Iglesia conventual del Carmen (San Fernando)

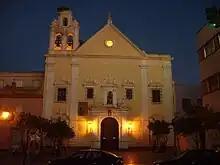

Iglesia conventual del Carmen is a church located in San Fernando in the Province of Cádiz, Andalusia, Spain.